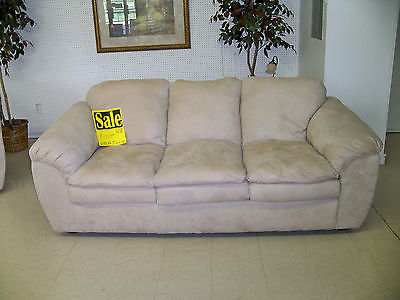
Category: sofa